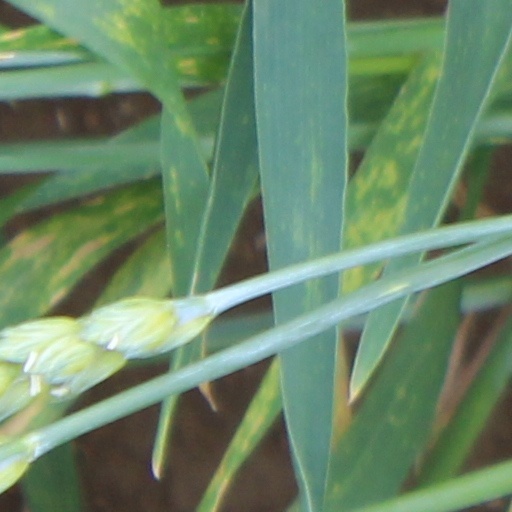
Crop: wheat